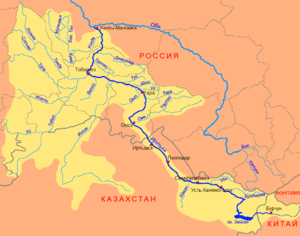
Uj (Irtysj)
Uj en en 387 km lang flod på den vestsibiriske slette. Den er en højre biflod til Irtysj.